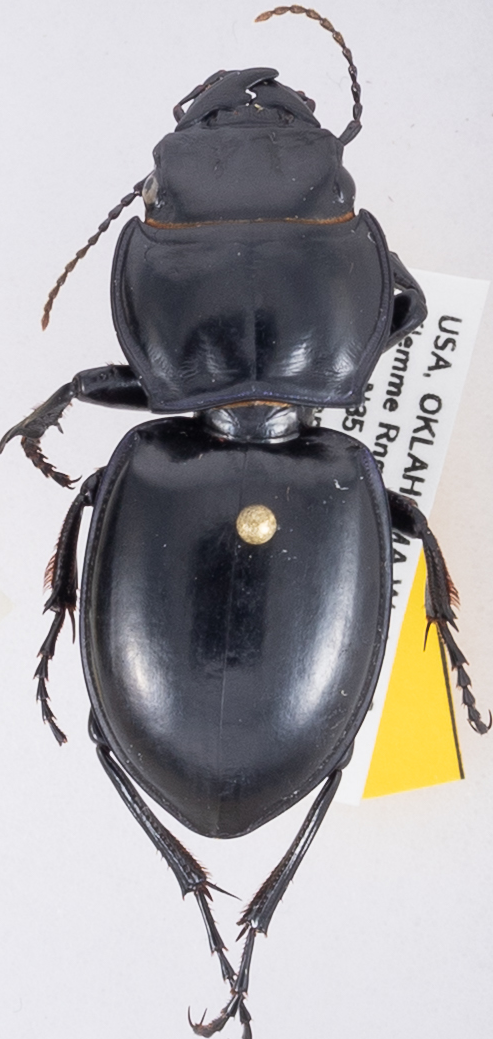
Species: Pasimachus californicus
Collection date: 2018-06-27
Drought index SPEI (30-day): -0.62
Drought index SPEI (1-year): -0.9
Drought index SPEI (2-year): -0.764